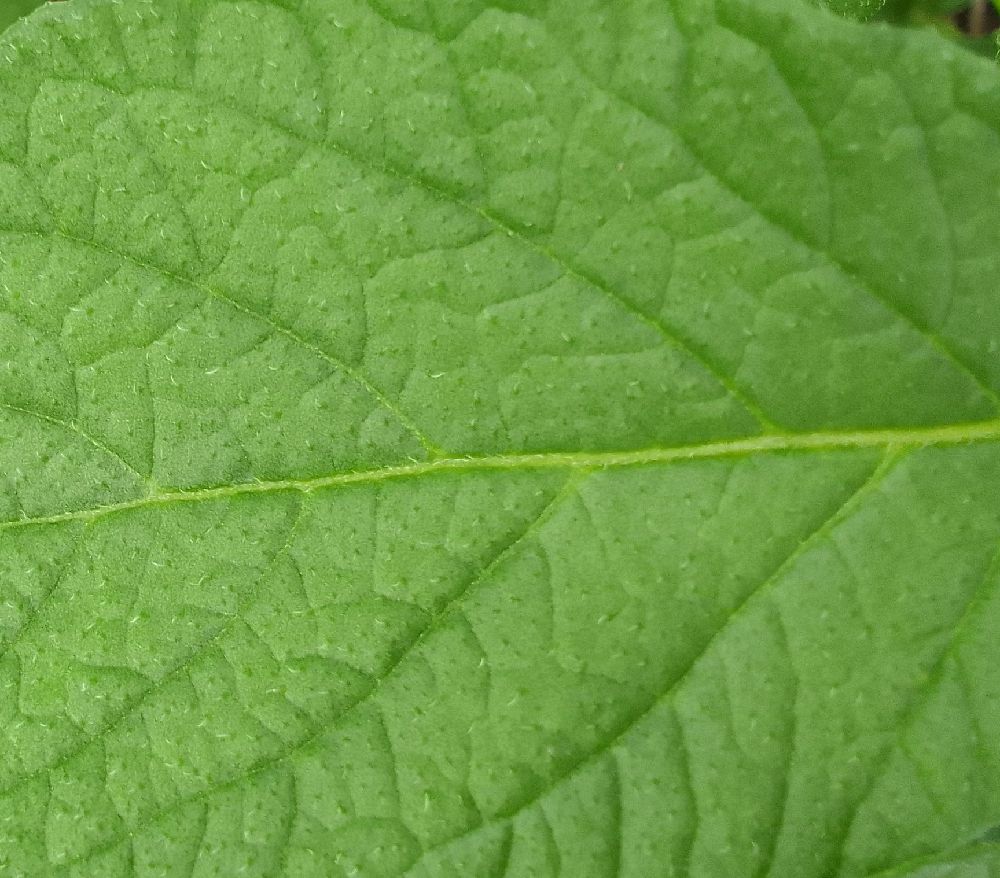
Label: Healthy